Minnie Egener

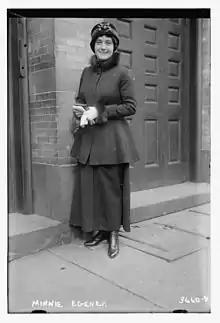
Minnie Egener at the Metropolitan Opera in 1915

She made her professional opera debut in 1904 at the Metropolitan Opera as one of the flower maidens in Richard Wagner's "Parsifal". In 1906 she moved to Italy and spent the next several years performing in operas with various theaters throughout that nation. In 1910 she performed the role of Alissa in Donizetti's "Lucia di Lammermoor" with Luisa Tetrazzini at the Teatro Regio di Parma; she also appeared in small roles at Covent Garden and at the Manhattan Center. Over the next four years she performed in several operas with the Philadelphia Grand Opera Company and the Chicago Grand Opera Company. In 1914 she returned to the Metropolitan Opera, where she performed mostly comprimario roles for the next eighteen years. Most notably, Egener performed in the original productions of Frederick Delius's "A Village Romeo and Juliet" in 1907, Reginald De Koven's "The Canterbury Pilgrims" in 1917, Puccini's "Suor Angelica" in 1918, Albert Wolff's opera "L'oiseau bleu" in 1919, Deems Taylor's "The King's Henchman" in 1927, and Taylor's "Peter Ibbetson" in 1931. Her final performance was in December 1932 as Flora in Verdi's "La traviata" which marked her 752nd performance at the Metropolitan Opera. Thereafter she taught voice first in New York City and later in New Orleans. She was married to the conductor Louis Hasselmans (1878–1957). She died in New York in 1933.